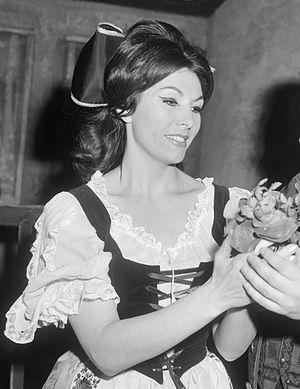
Rosanna Carteri est une soprano italienne, principalement active dans les années 1950 et 1960.
19 janvier : Leben des Orest, opéra d'Ernst Křenek, créé à Leipzig.